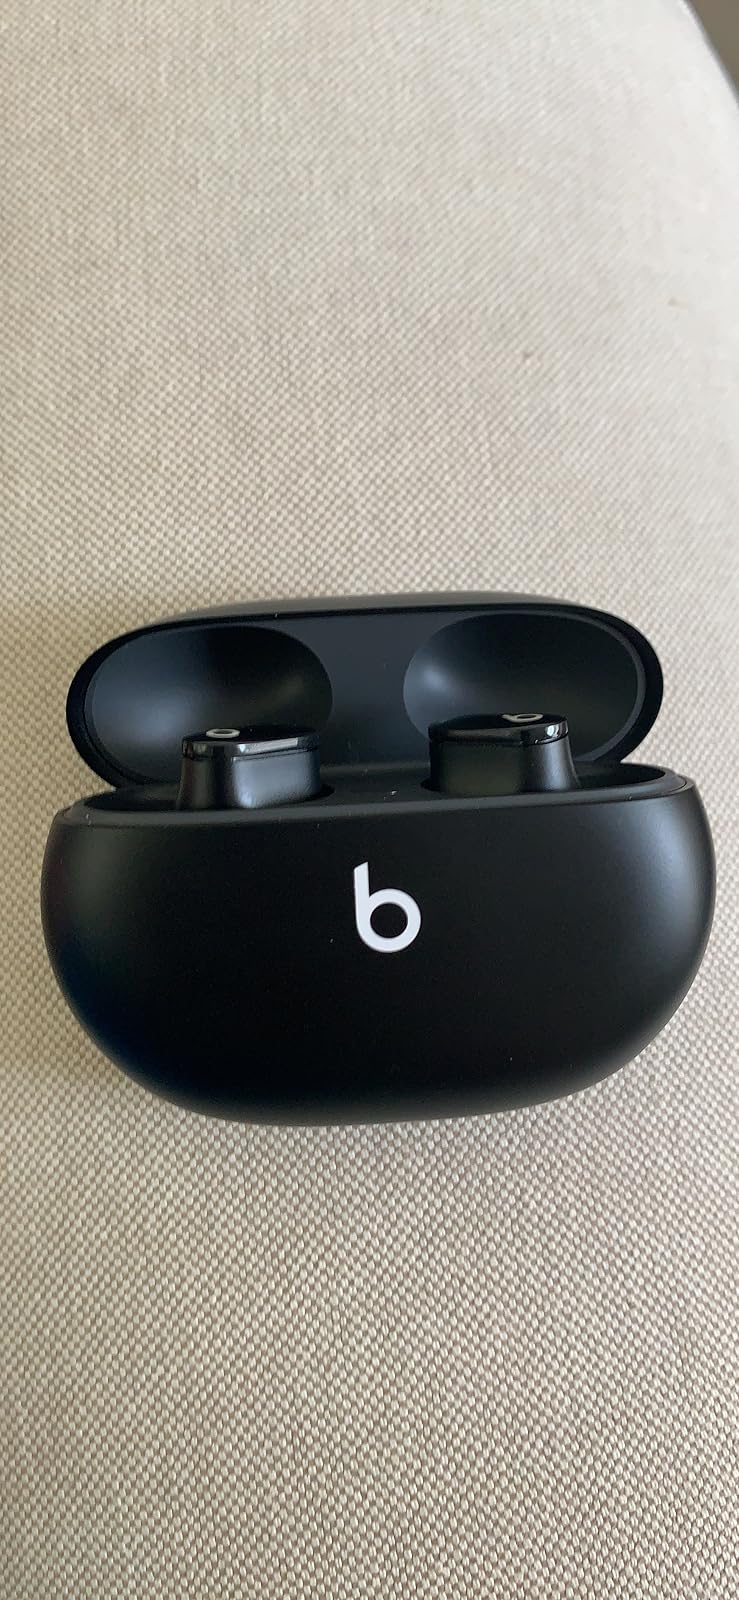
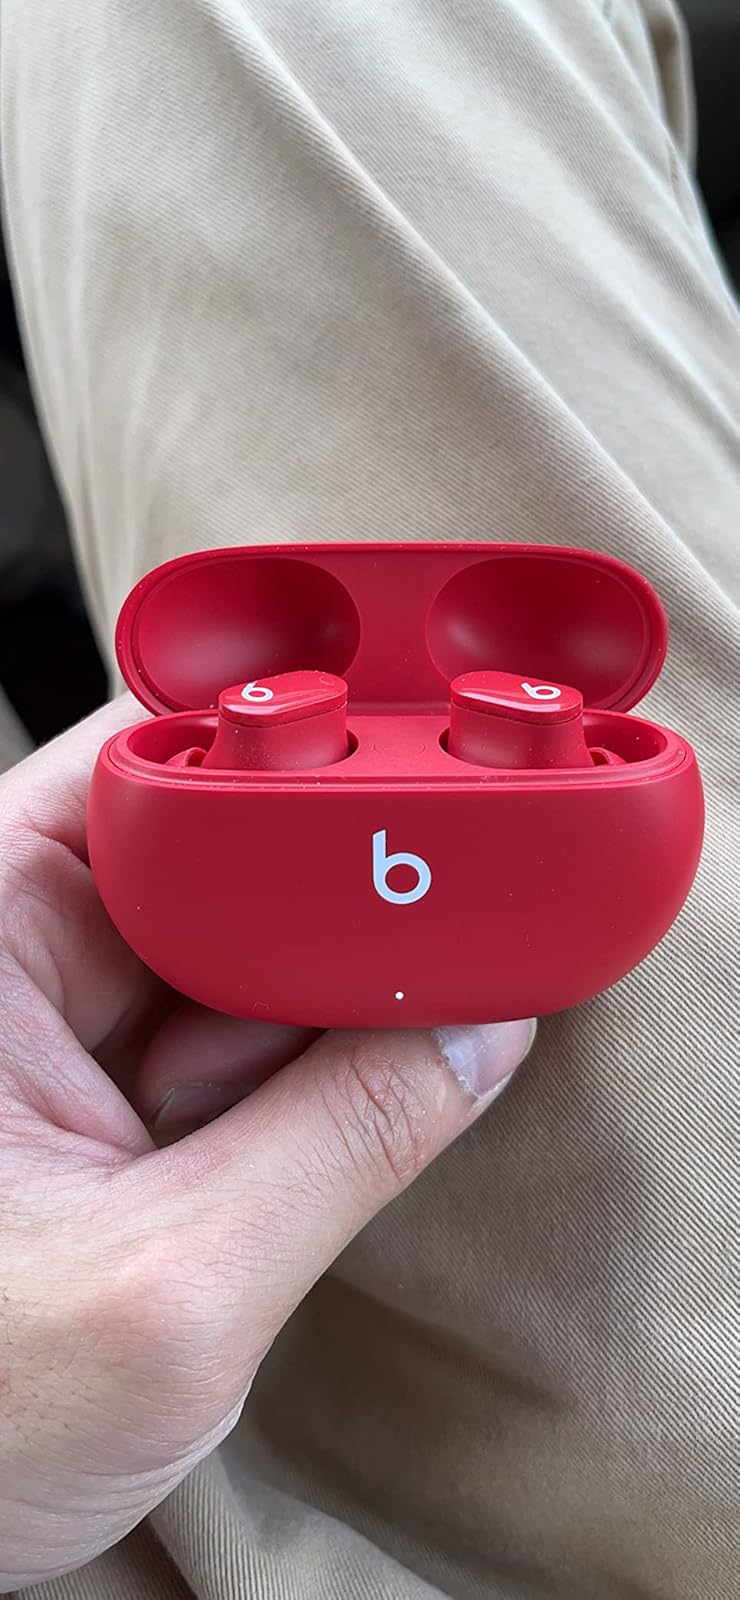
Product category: earbuds
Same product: no